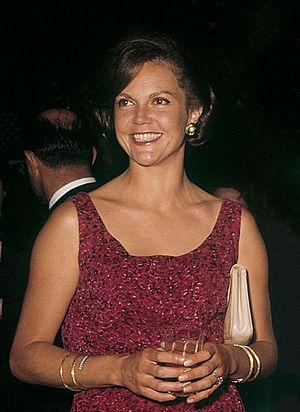
Cet article présente, par ordre chronologique de naissance, les principales personnalités féminines ayant appartenu à la Maison de Savoie, par naissance ou par mariage.